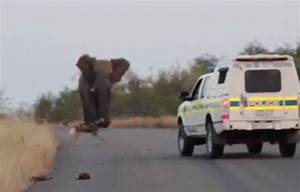
Label: elefante